Brian Chontosh

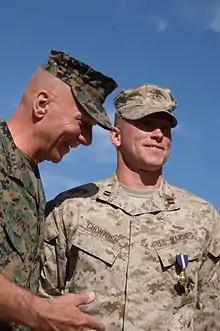
Capt Brian Chontosh receives his Navy Cross from the Commandant of the Marine Corps Gen. Michael Hagee

Major Brian R. Chontosh (born 1974) is a retired United States Marine Corps officer who was awarded the Navy Cross for his heroic actions during the 2003 Invasion of Iraq. At the time, he was a platoon commander for Weapons Company, 3rd Battalion, 5th Marines, 1st Marine Division.